Wellington Row

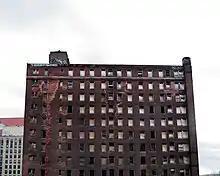
Wellington Hotel Annex, built on Howard Street facing the back of the Wellington

The oldest building in Wellington Row, and possibly all of State Street, is the John Taylor Cooper House at 134 State Street. The house was built in the 1820s and remodeled into a Greek Revival house for Cooper, of the family that founded Cooperstown, New York. Christian Brothers Academy occupied 132 State Street. The Wellington Hotel was built in 1905 as a 17-room hotel, then in 1911 it was purchased by Claude J. Holder who expanded the building to over 400 rooms. At 138 State Street, west of the Wellington, the Elks Lodge No. 49 was built between 1911 and 1913 and dedicated in 1914. In 1959 Carter Hotels bought the building from Holder's heirs for $1.5 million with the stipulation that they put televisions and air conditioning in every room. Governor of New York Mario Cuomo first moved into the Wellington in 1956 when he was a law clerk, and then again in the 1980s as Lieutenant Governor of New York. Cuomo's successor as governor, George Pataki, also stayed at the hotel while he was an assemblyman in the New York Legislature. In 1975 Albany Savings Bank after foreclosing on the building gave the Wellington to the city, which continued to run the building as a hotel and the annex on Howard Street as a dormitory for students at the University at Albany until 1984. In 1984 MABS Diversified Investments purchased the building from the city and also bought the neighboring Elks Lodge and former Berkshire Hotel, MABS continued the hotel and student housing until 1986. Sebba Rockaway Ltd. purchased the Wellington, Berkshire, and Elks Lodge in 1987 and then also neighboring 134 State Street in 1994 and 132 State Street in 1998.